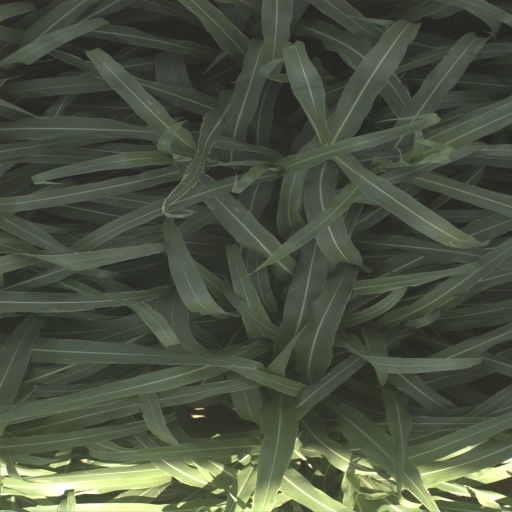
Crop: sorghum